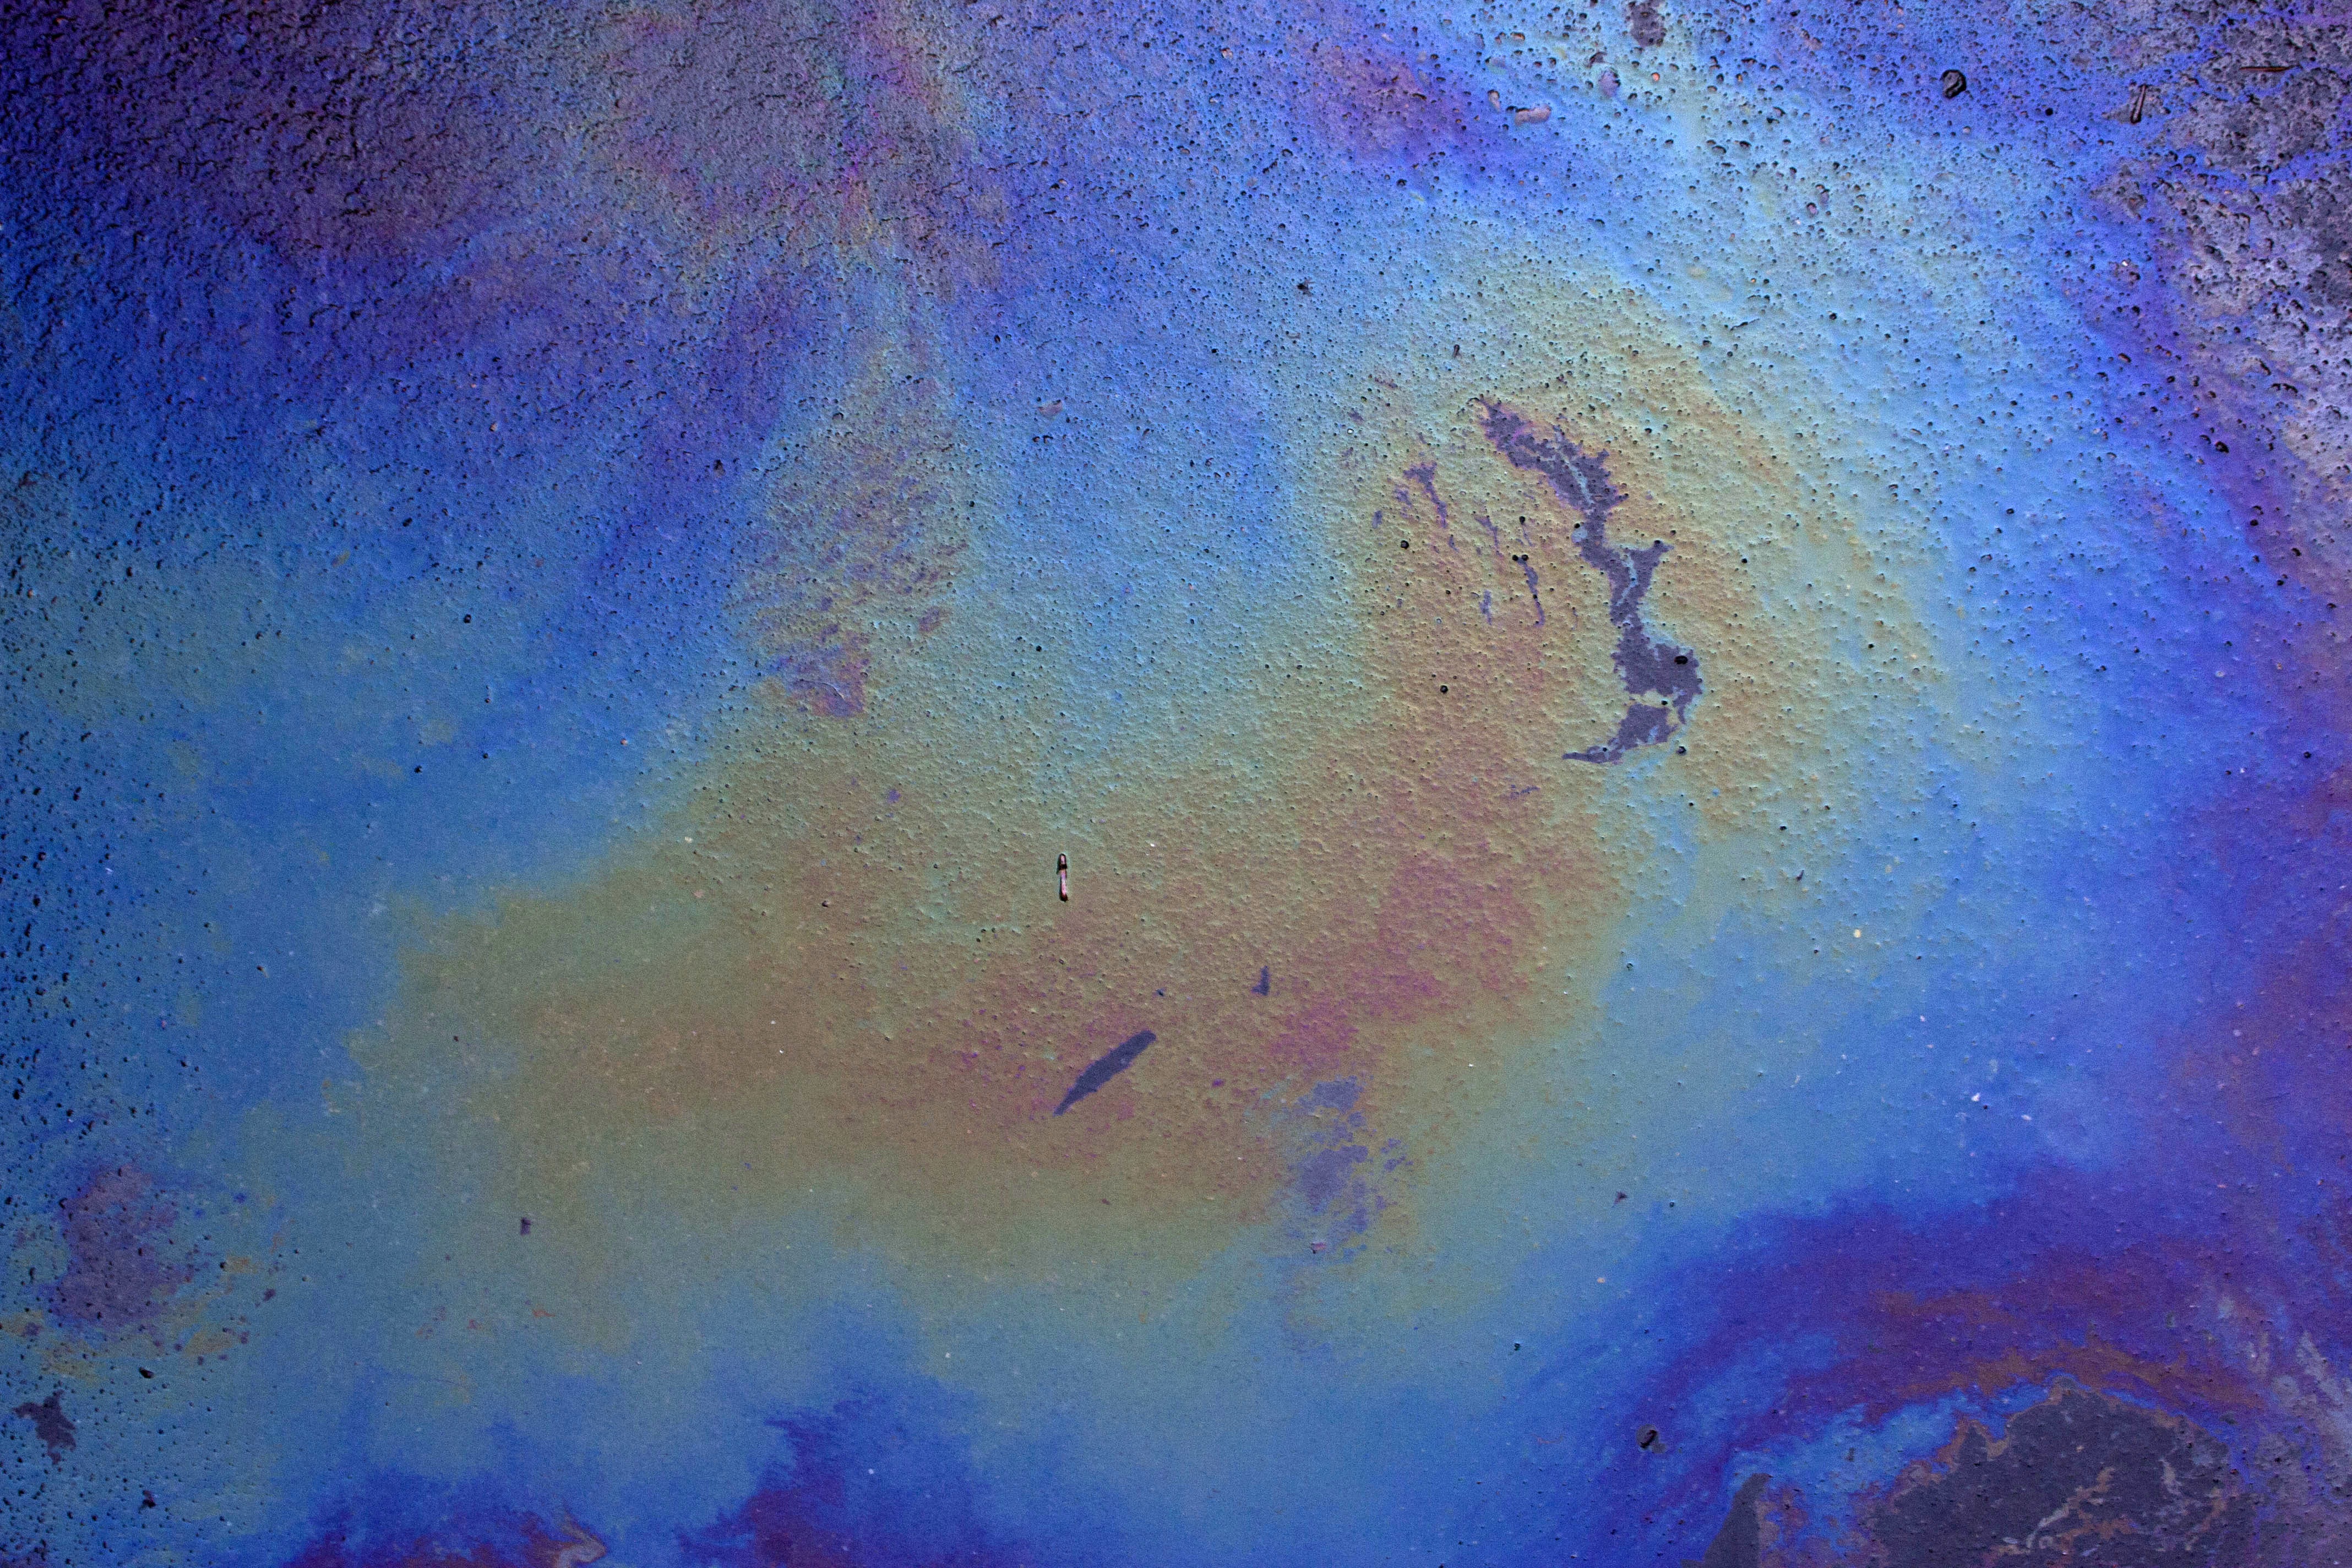
water, sky, texture, atmosphere, blue, colorful, painting, nebula, outer space, oil, astronomical object, acrylic paint